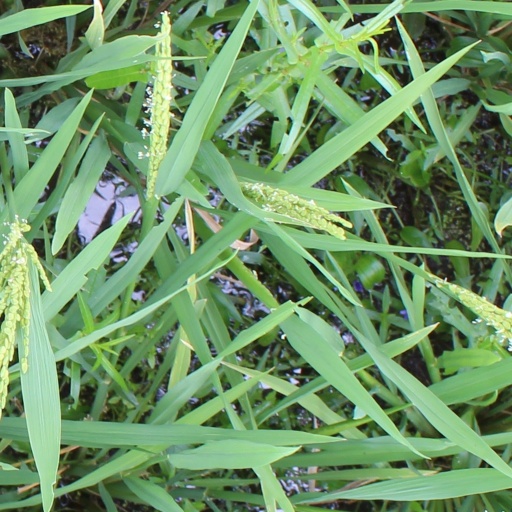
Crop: rice